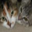
Label: cat